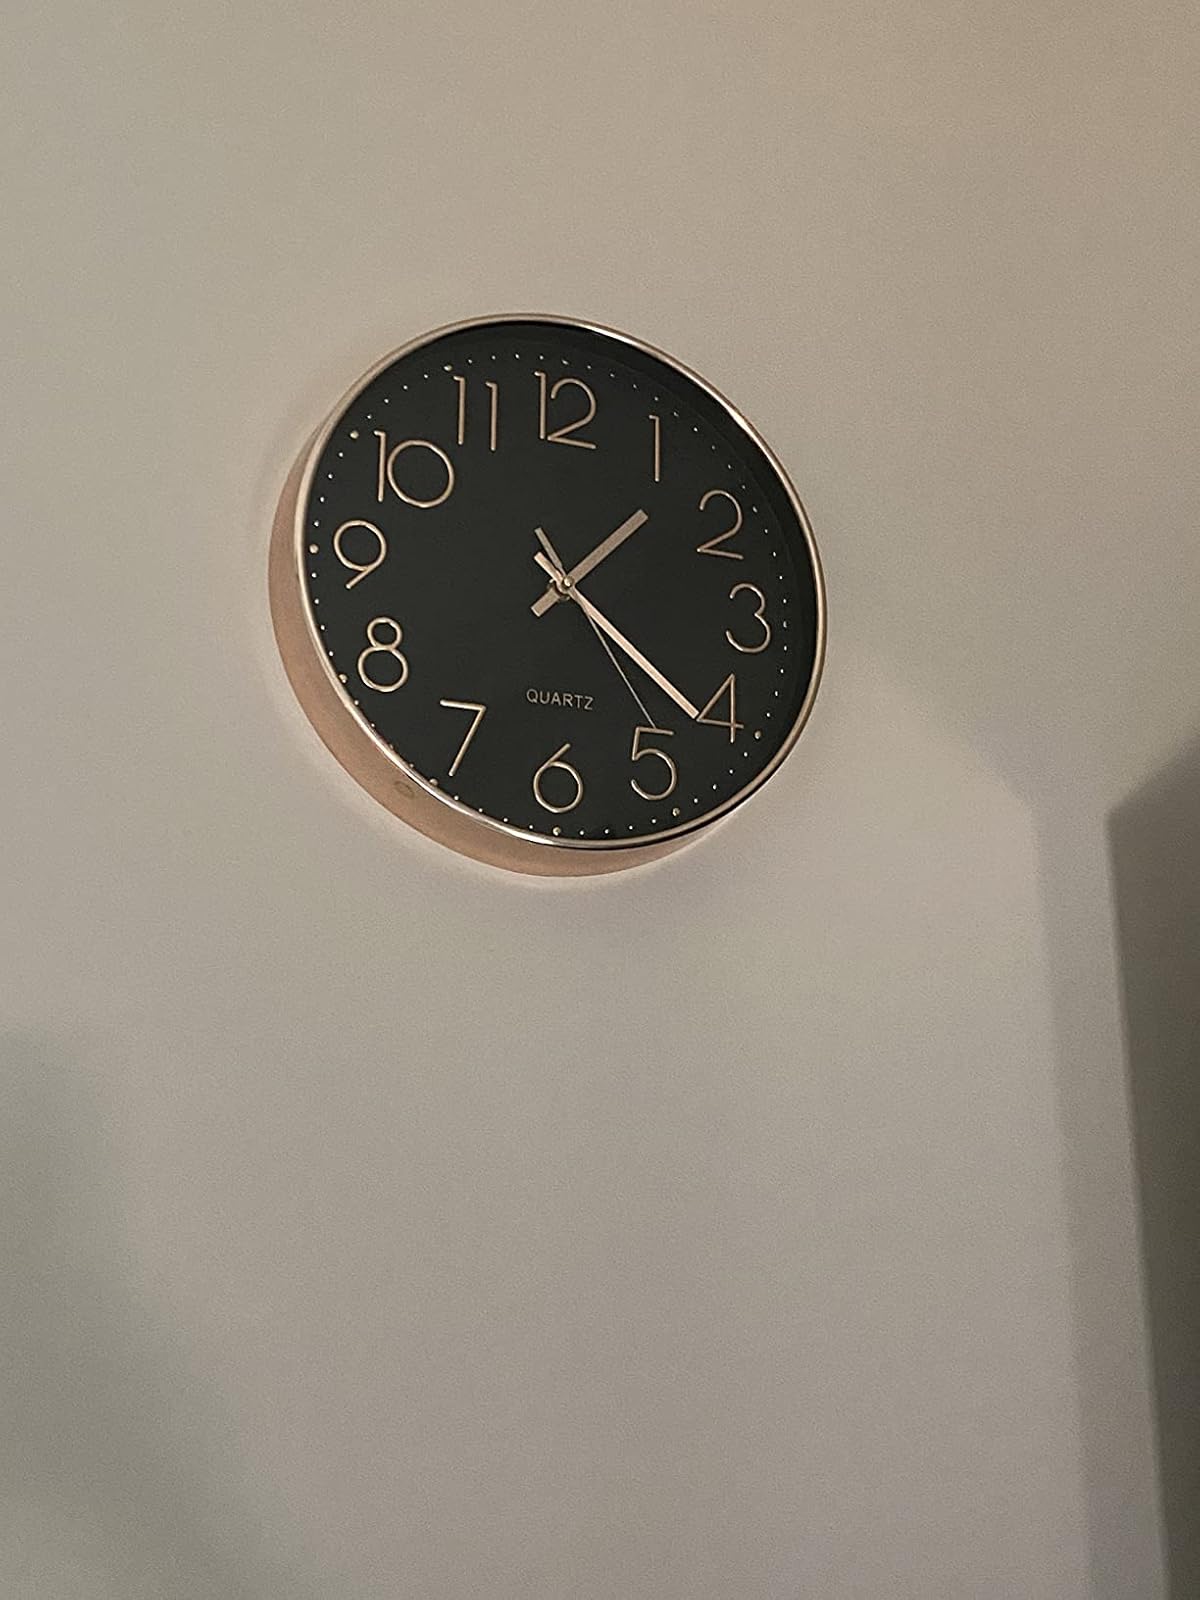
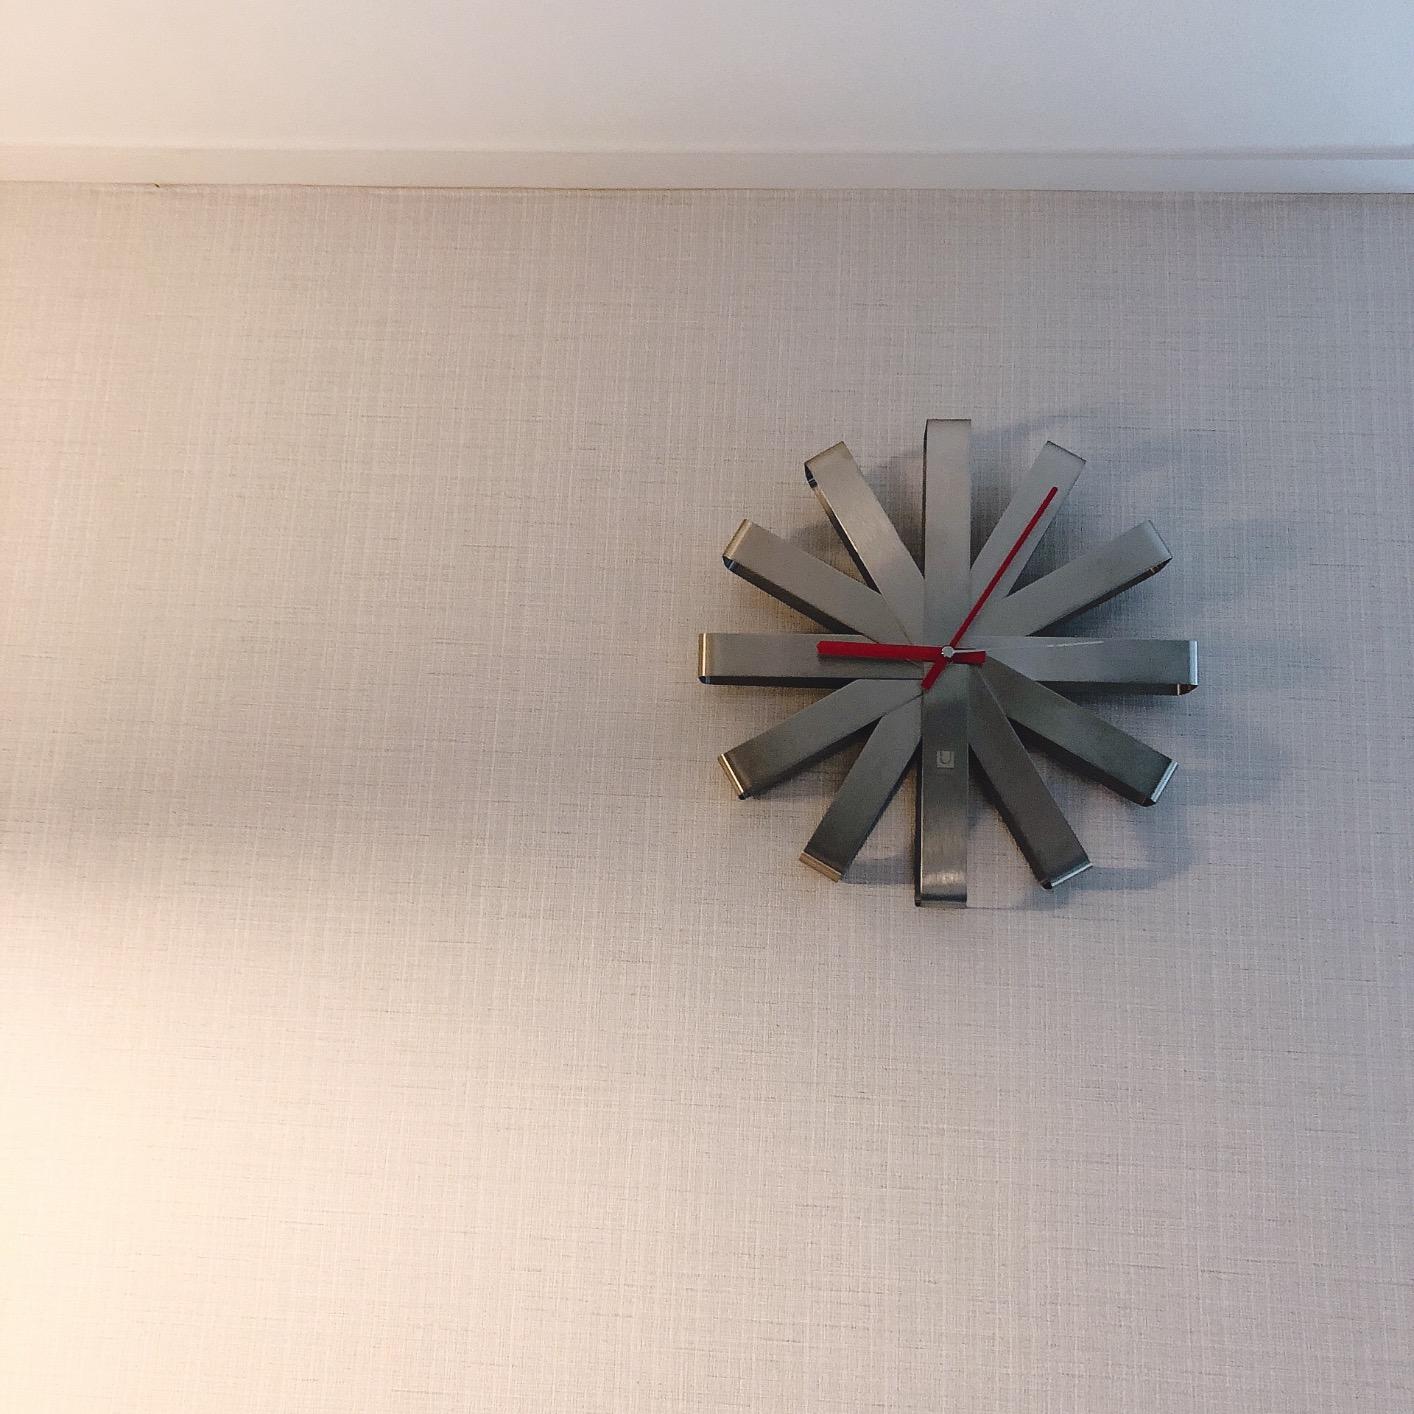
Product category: clock
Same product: no